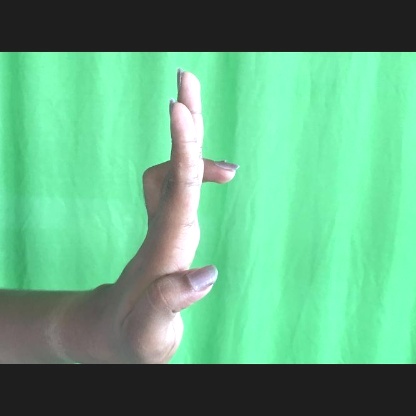
Mudra: Ardhapathaka